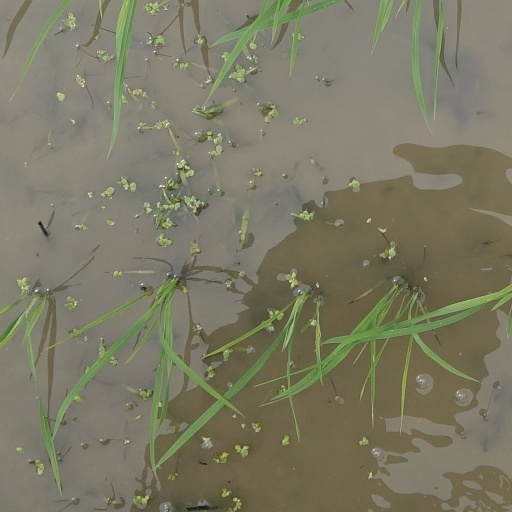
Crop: rice